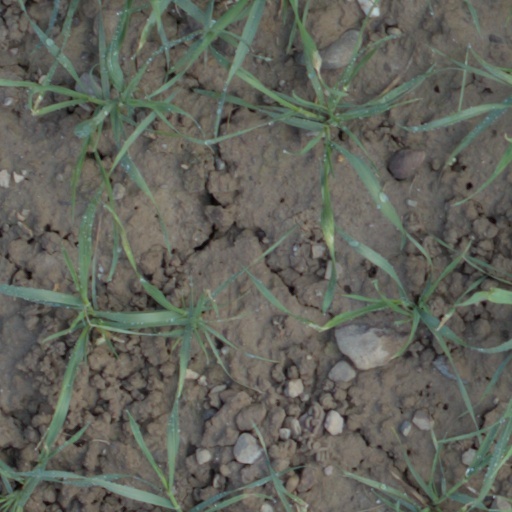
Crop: wheat